The Dixon Cornbelt League and Other Baseball Stories

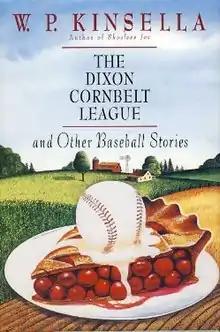
First edition (publ. HarperCollins)

The Dixon Cornbelt League and Other Baseball Stories is a short story collection written by W. P. Kinsella. It was published in 1993.